Giant Mountain

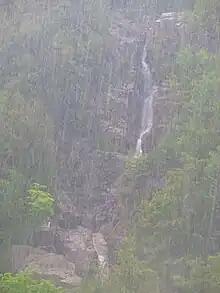
Roaring Brook Falls, the most prominent roadside waterfall in the Adirondacks, descends Giant Mountain on a rainy day.

Five trails ascend Giant Mountain. The two western approaches are the most popular and begin on trailheads along New York State Route 73, one near St. Huberts ("Roaring Brook Trail") and the other near Chapel Pond ("Ridge Trail"). Due to their popularity with hikers and the number of cars exceeding available space in the summer months, parking on the shoulder of Route 73 was banned in 2019. The two trails climb the southern ridge of the mountain, merging south of the summit. The Ridge Trail is slightly shorter than the Roaring Brook Trail but steeper, ascending over the course of . It passes by a large pond known as Giants Washbowl from the trailhead. Alternatively, the Roaring Brook Trail ascends to the summit over . There is a junction from the trailhead of Roaring Brook Trail for a side trail to Roaring Brook Falls.